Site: brandenburg
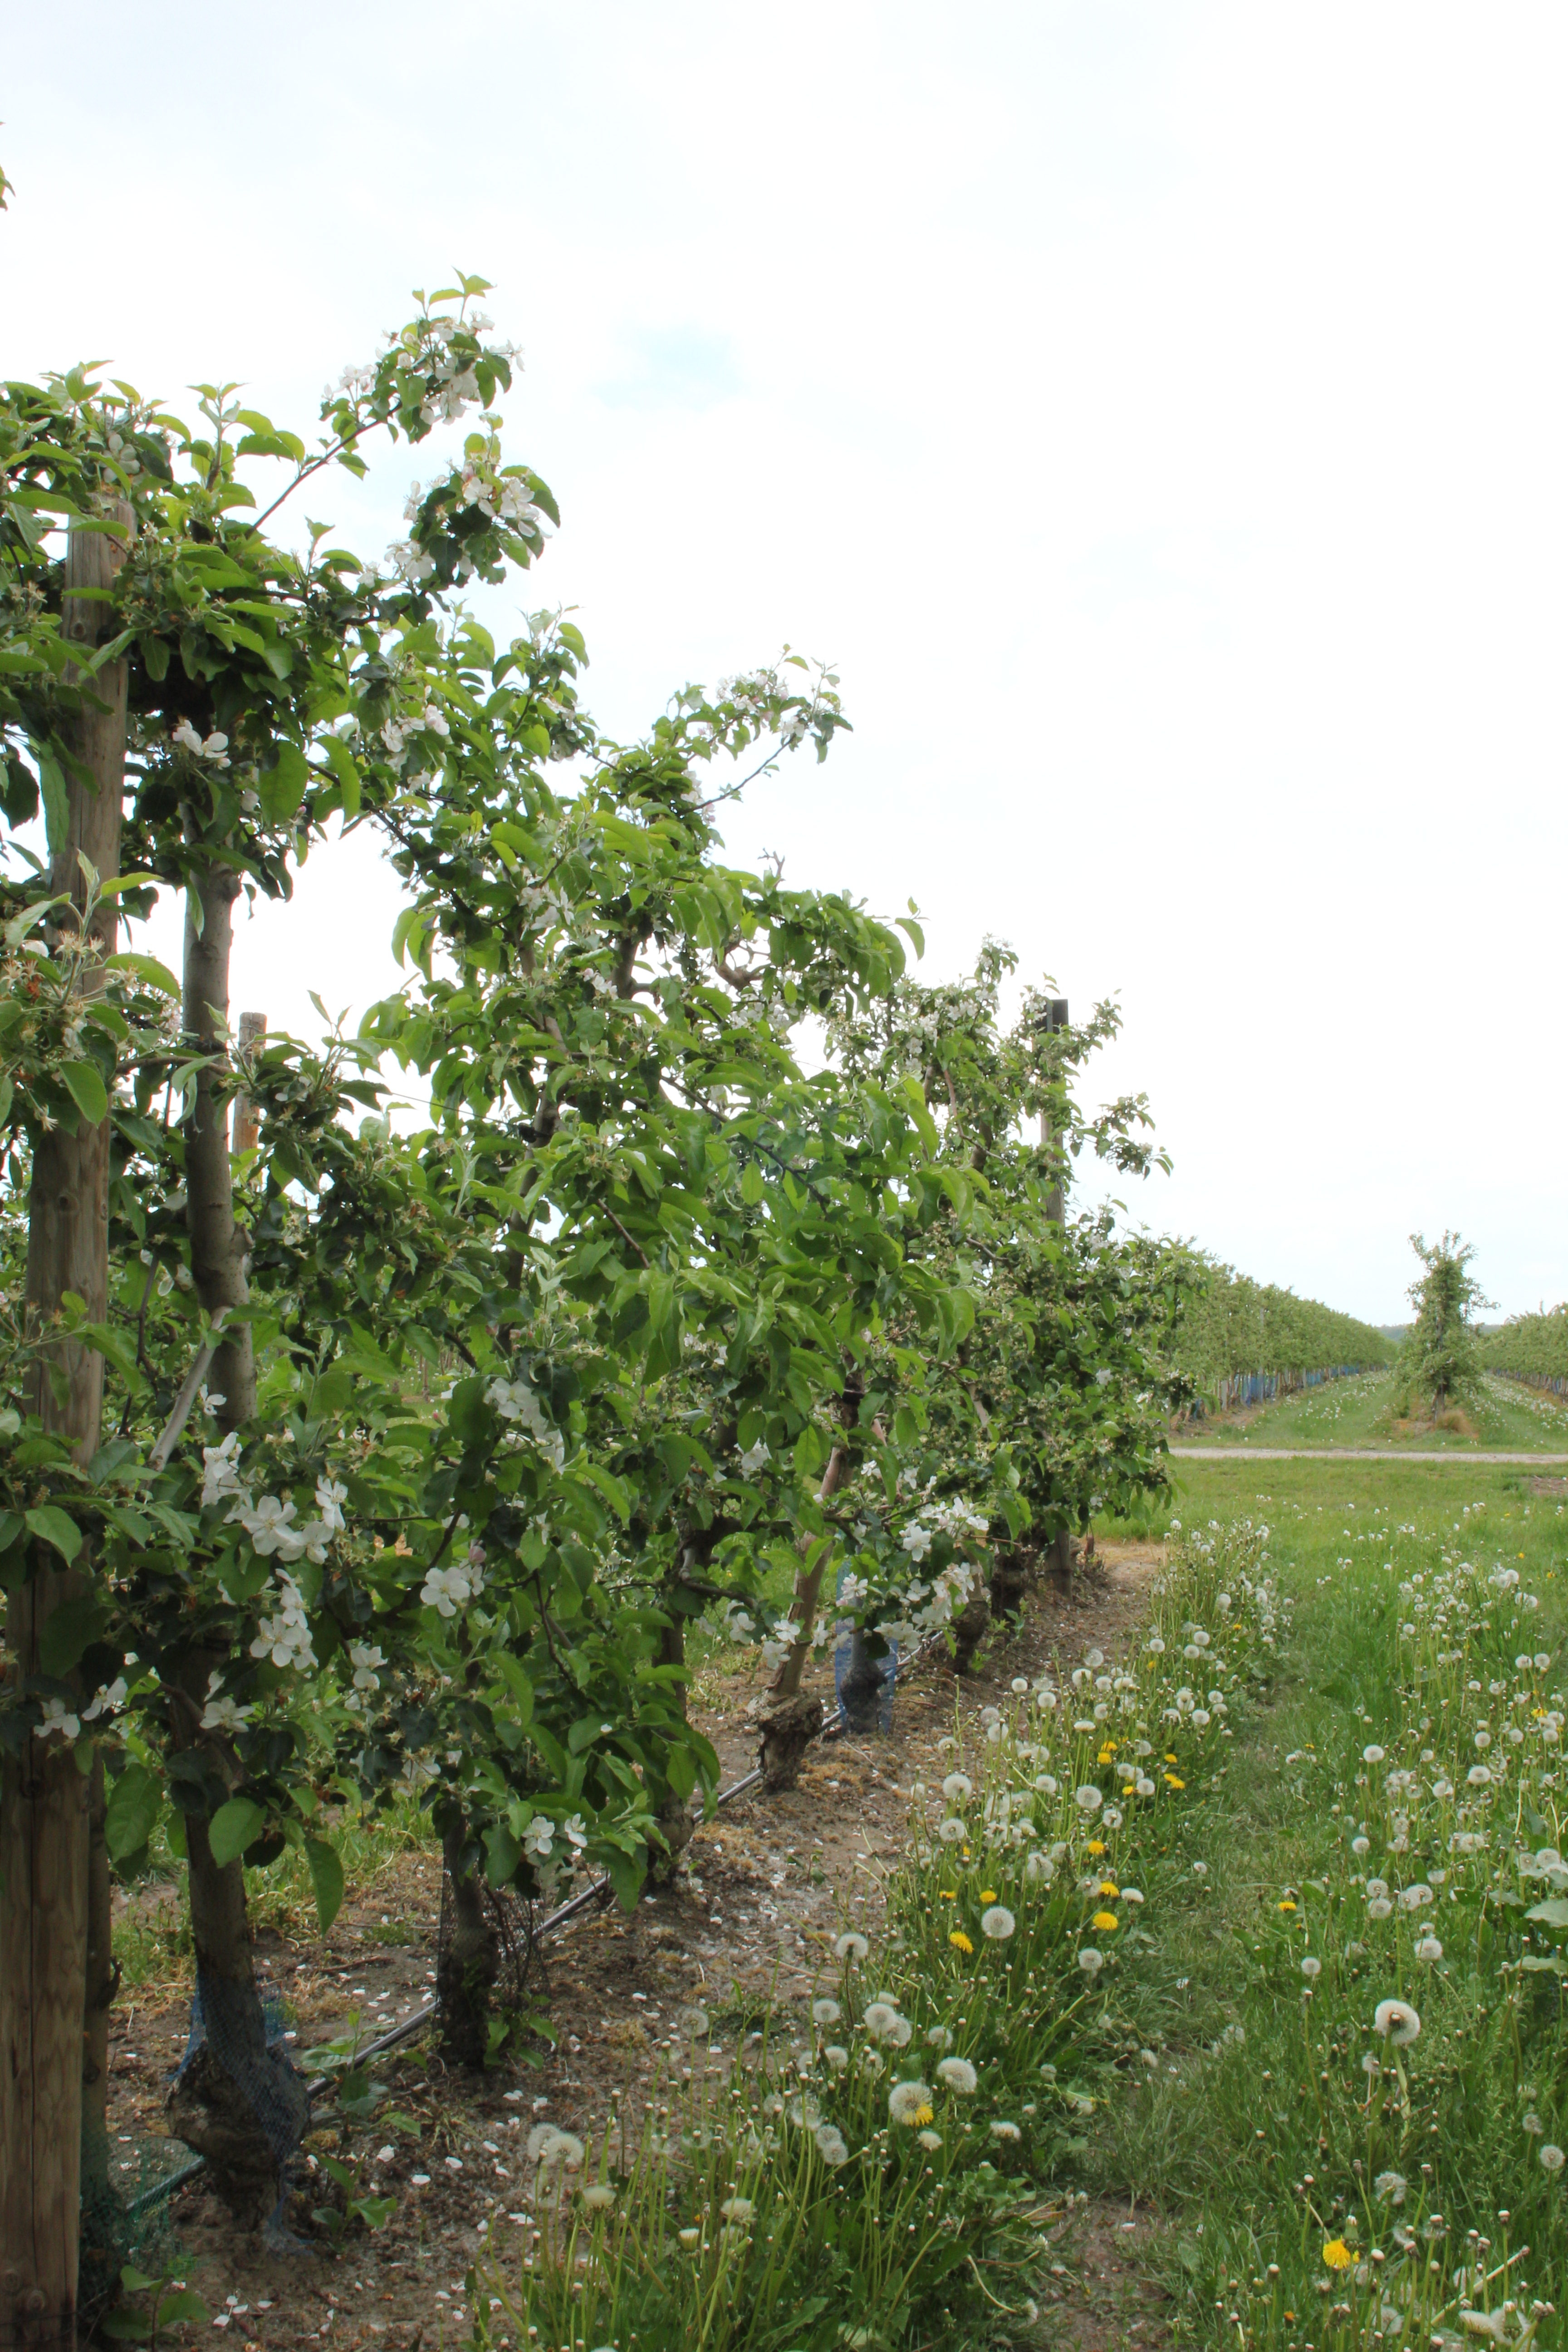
Growth stage (BBCH 67): Flowering